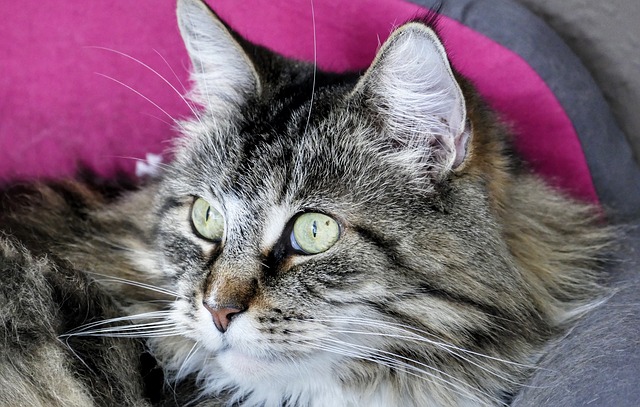
Label: gatto